Michel de Marillac

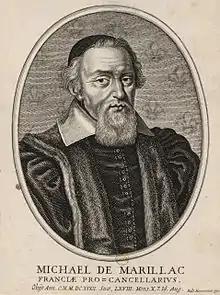
Michel de Marillac

Michel de Marillac was Minister of Justice in 1626. He was appointed Superintendent of Finances on 27 August 1624, with Jean Bochart. His advice to Cardinal Richelieu advocated conservative policies abroad and limited involvement in northern Italy during the War of the Mantuan Succession, while France was occupied with suppressing Huguenots at home and countering Habsburg influence in the drawn-out Bourbon-Habsburg wars that were not resolved until 1659. His main concern was encouraging economic growth, as a balance to the threats posed by popular unrest in France and the resistance to new forms of taxation to support the war. His key proposals reforming the legal administration were embodied in the Code Michau, published in 1629, which synthesised in 430 article headings texts adopted by the États-général of 1614 and the Assemblies of Notables, 1617–26, embracing every aspect of government.